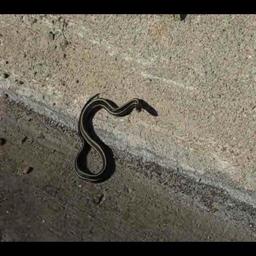
Animal: snakes